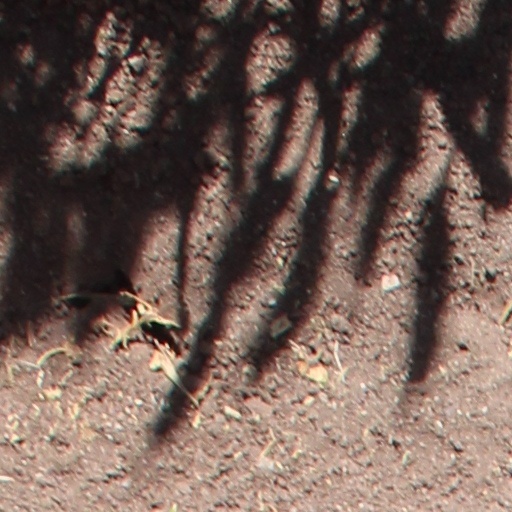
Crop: wheat